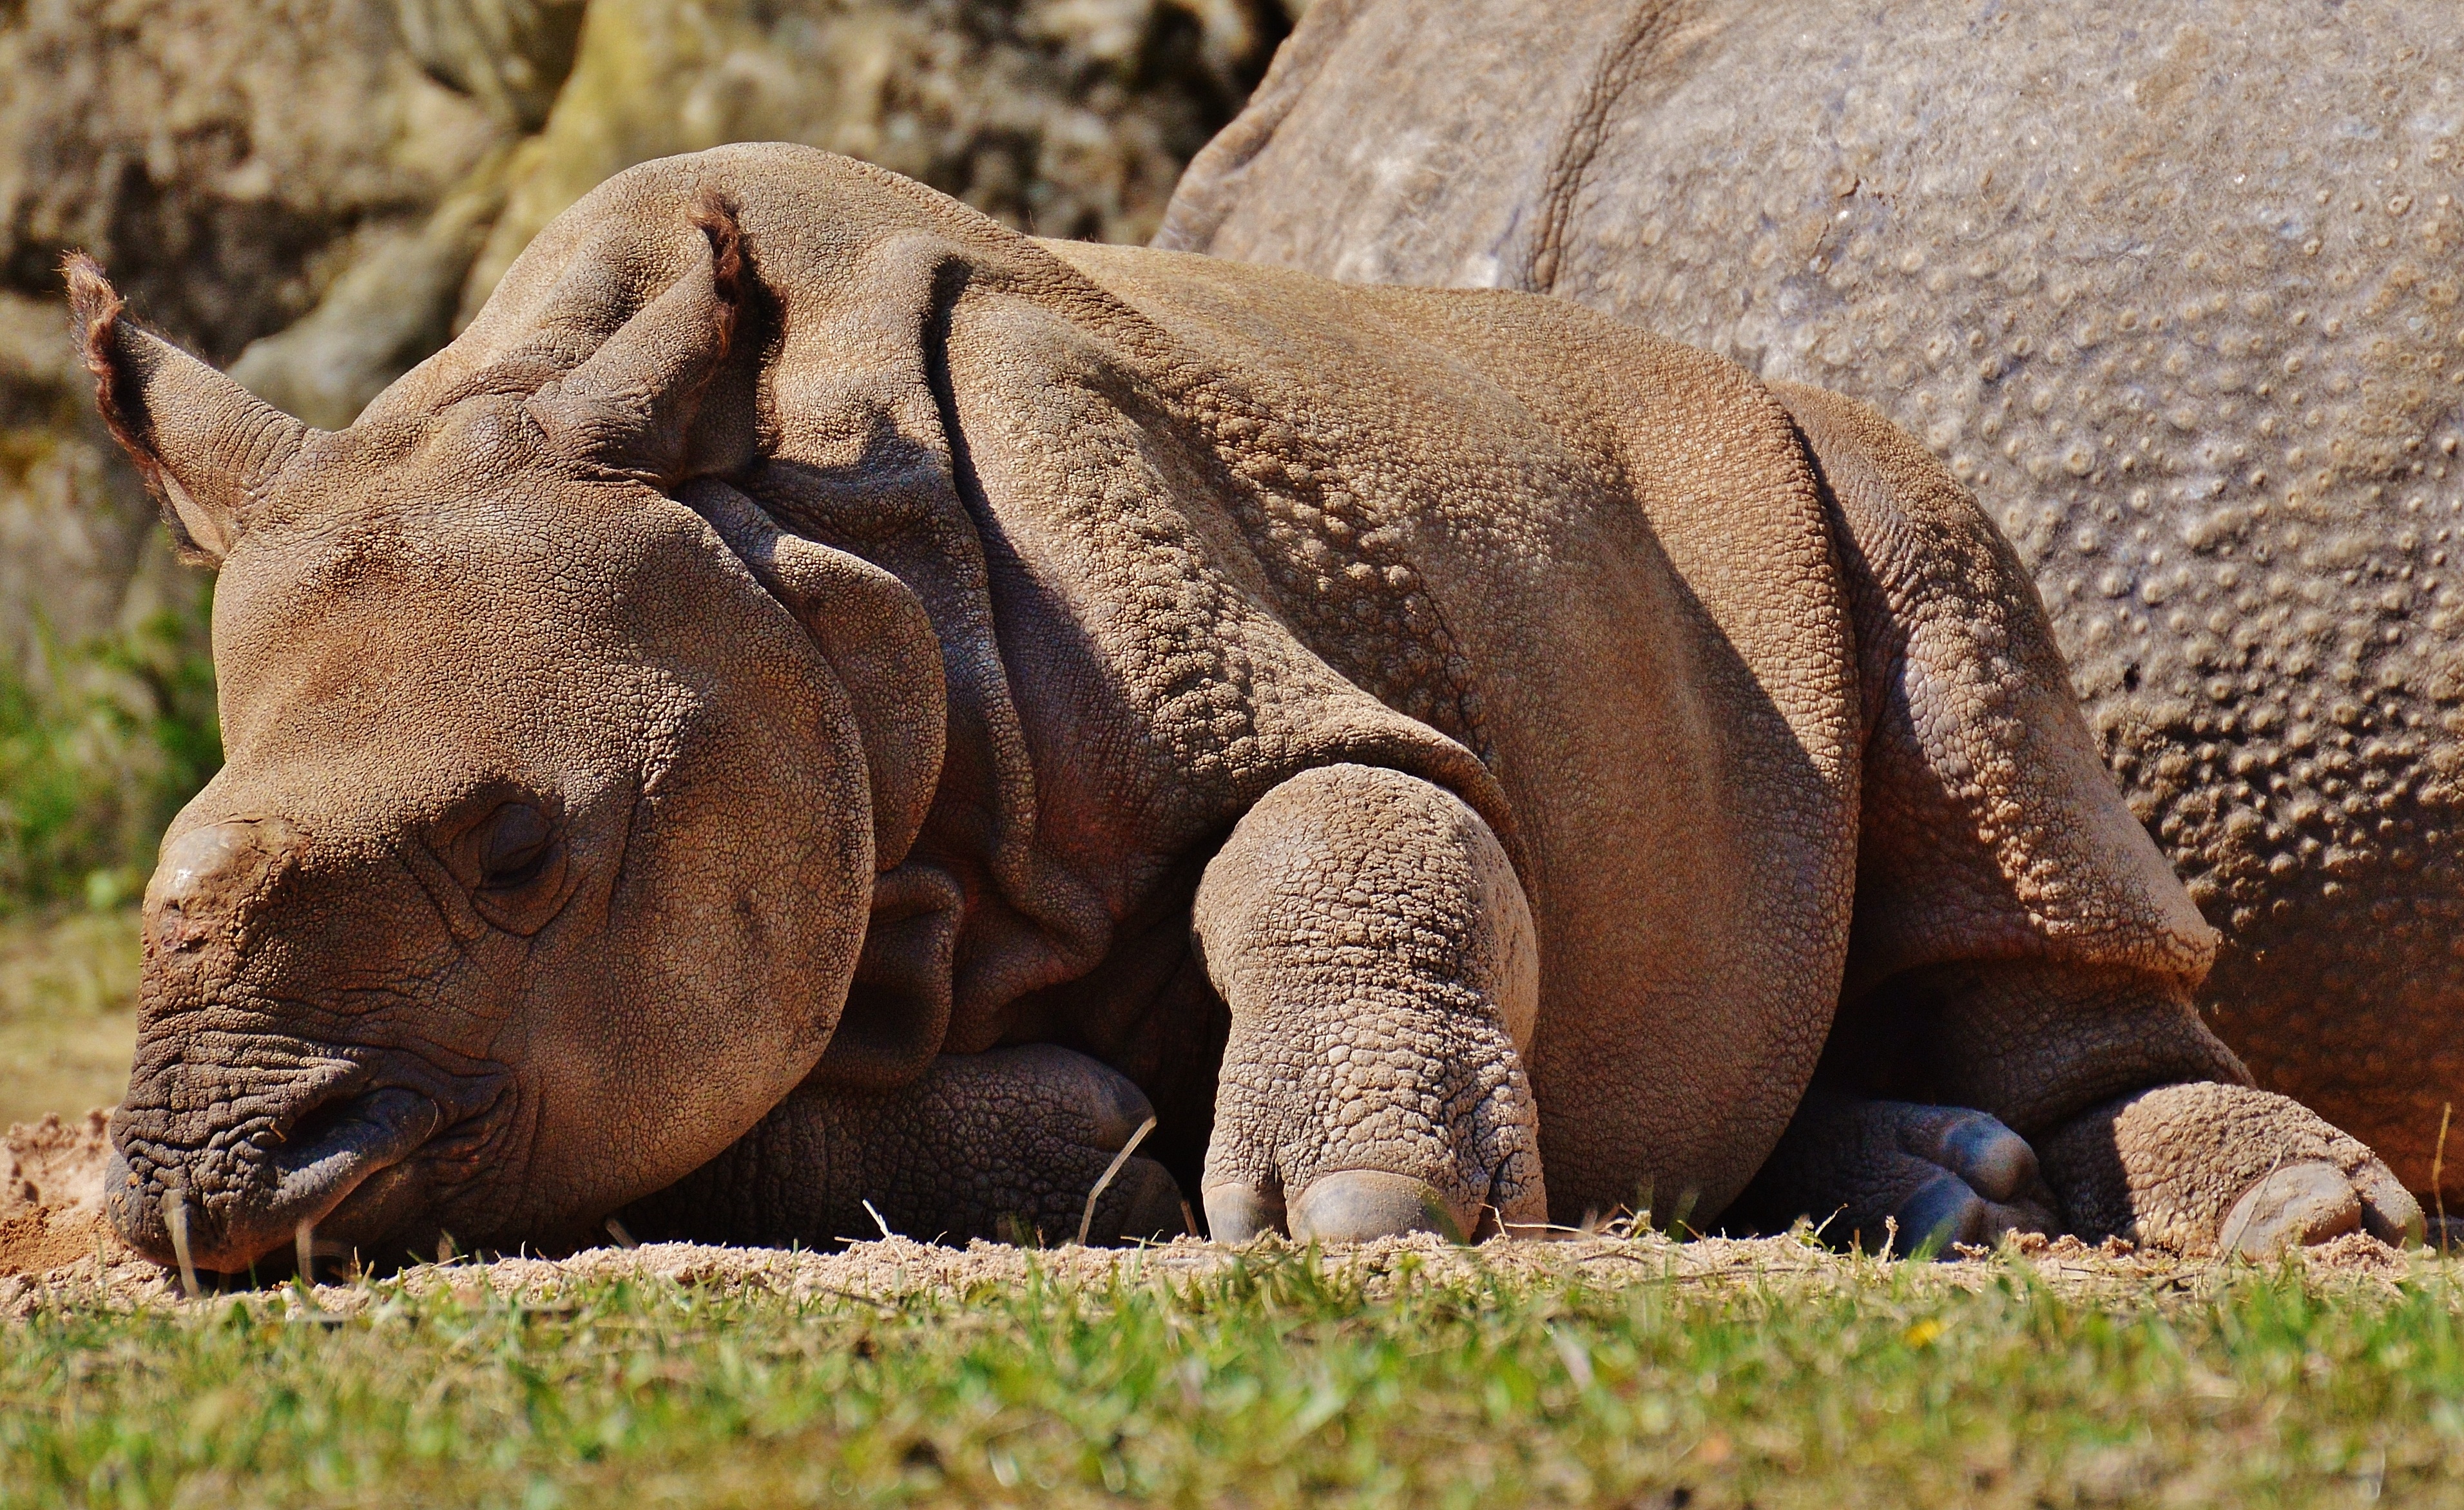
nature, grass, animal, wildlife, wild, zoo, horn, grazing, mammal, fauna, rhino, wild animal, cool image, rhinoceros, snout, cool photo, safari, munich, young animal, organism, tierpark hellabrunn, free deer, terrestrial animal